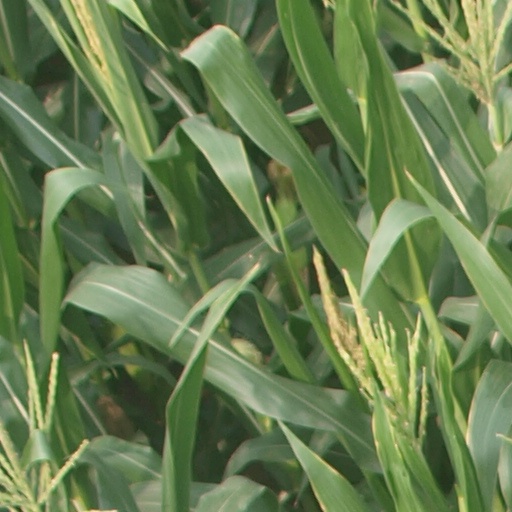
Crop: maize; corn